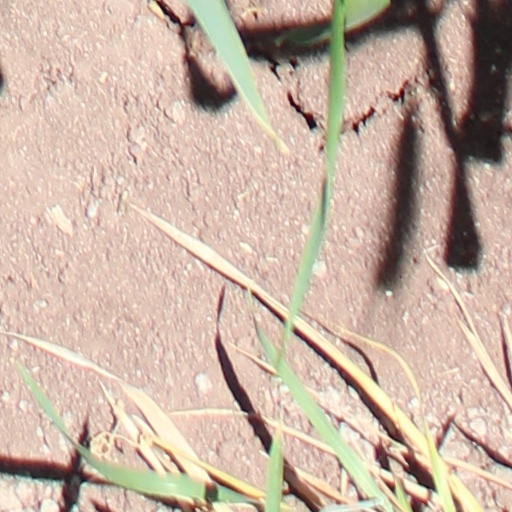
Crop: wheat